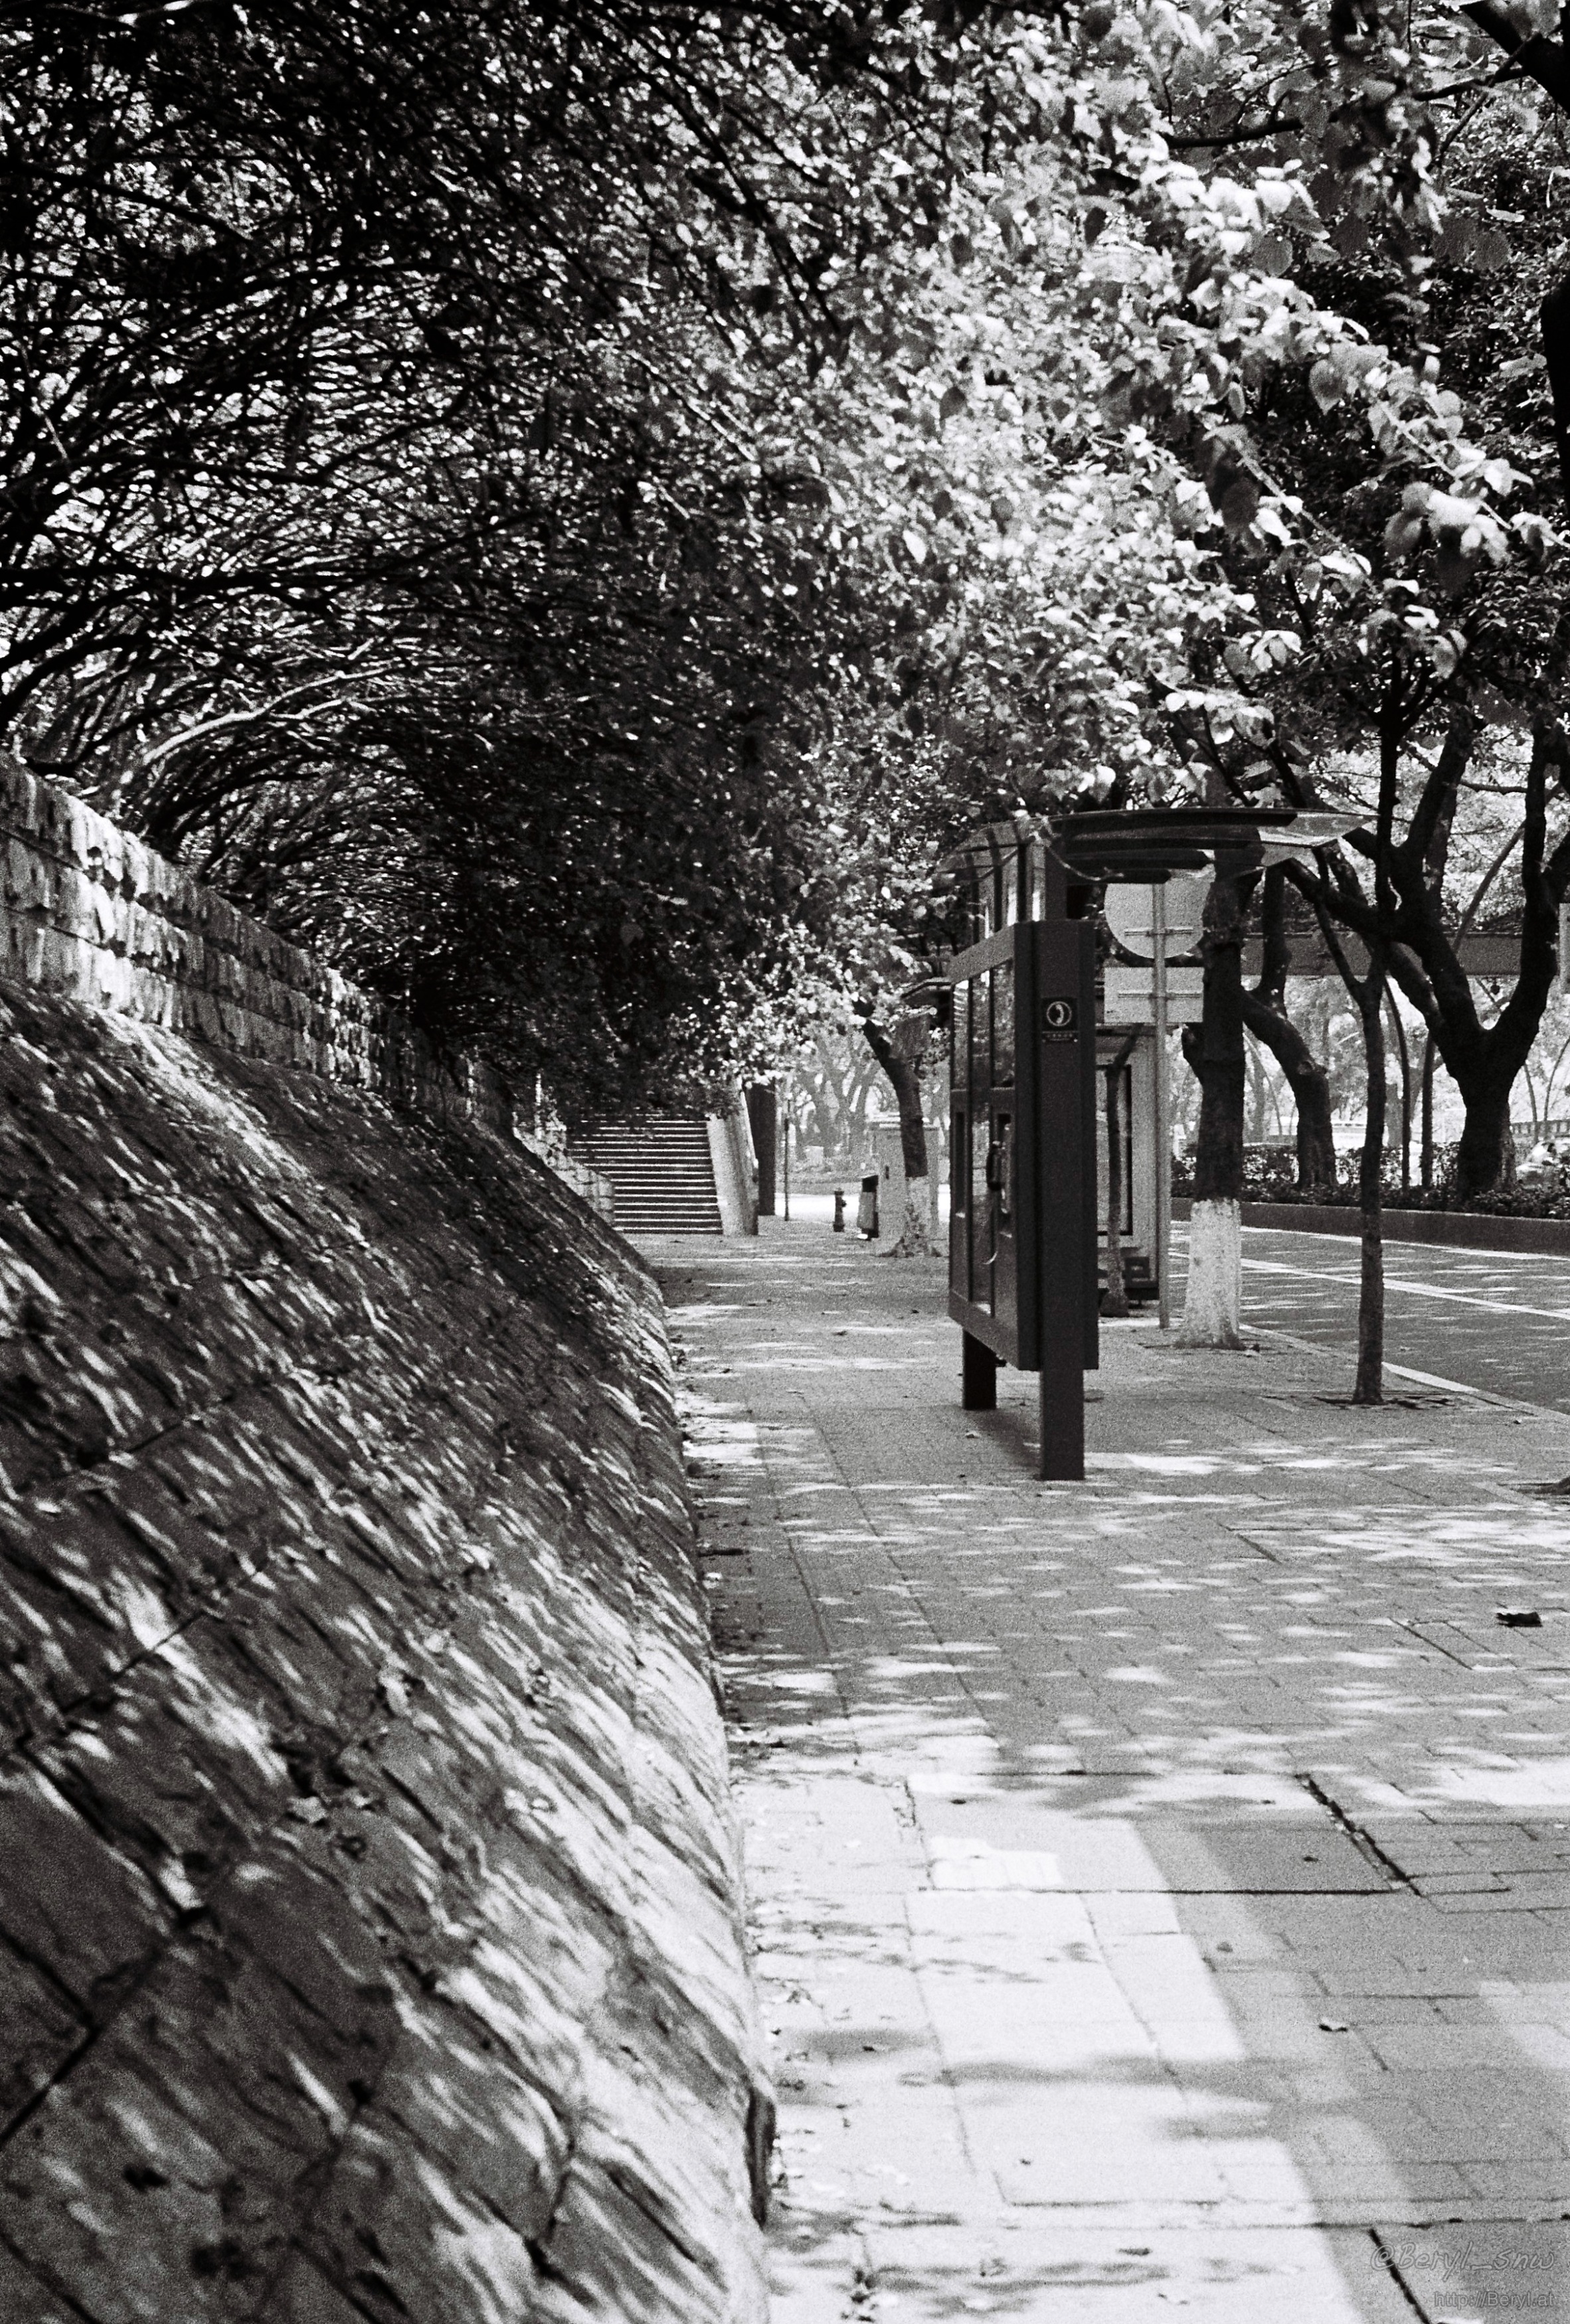
tree, snow, winter, black and white, plant, wood, road, white, street, sunlight, sidewalk, film, weather, rough, black, monochrome, season, bw, blackandwhite, sunny, infrastructure, canton, busstop, f28, china, 400, ilford, voigtlaender, bessar2, highcontrast, hp5, noon, negatives, nofilter, 52mm, industar, n61, road surface, urban area, monochrome photography, woody plant